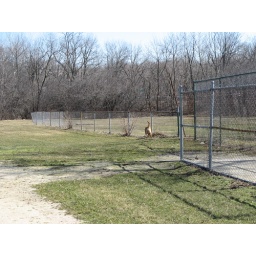
We arrive at the softball field in the forest preserve